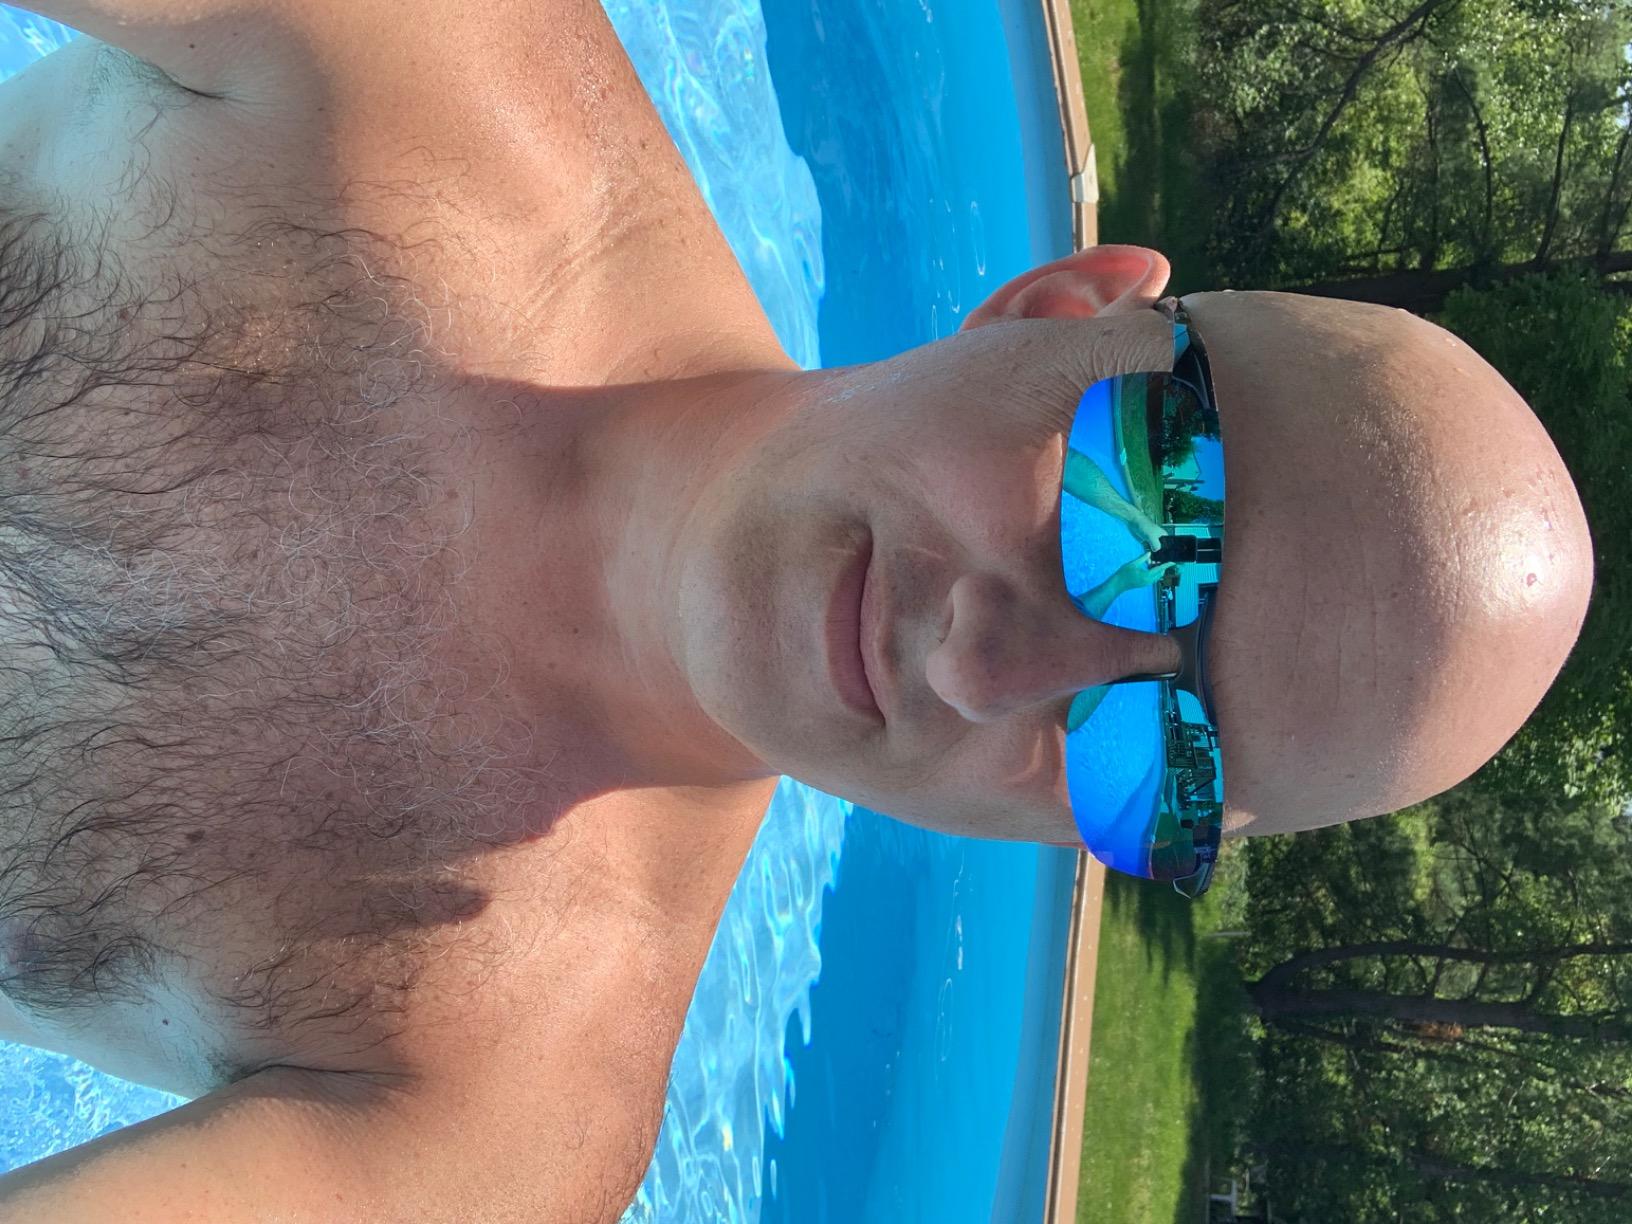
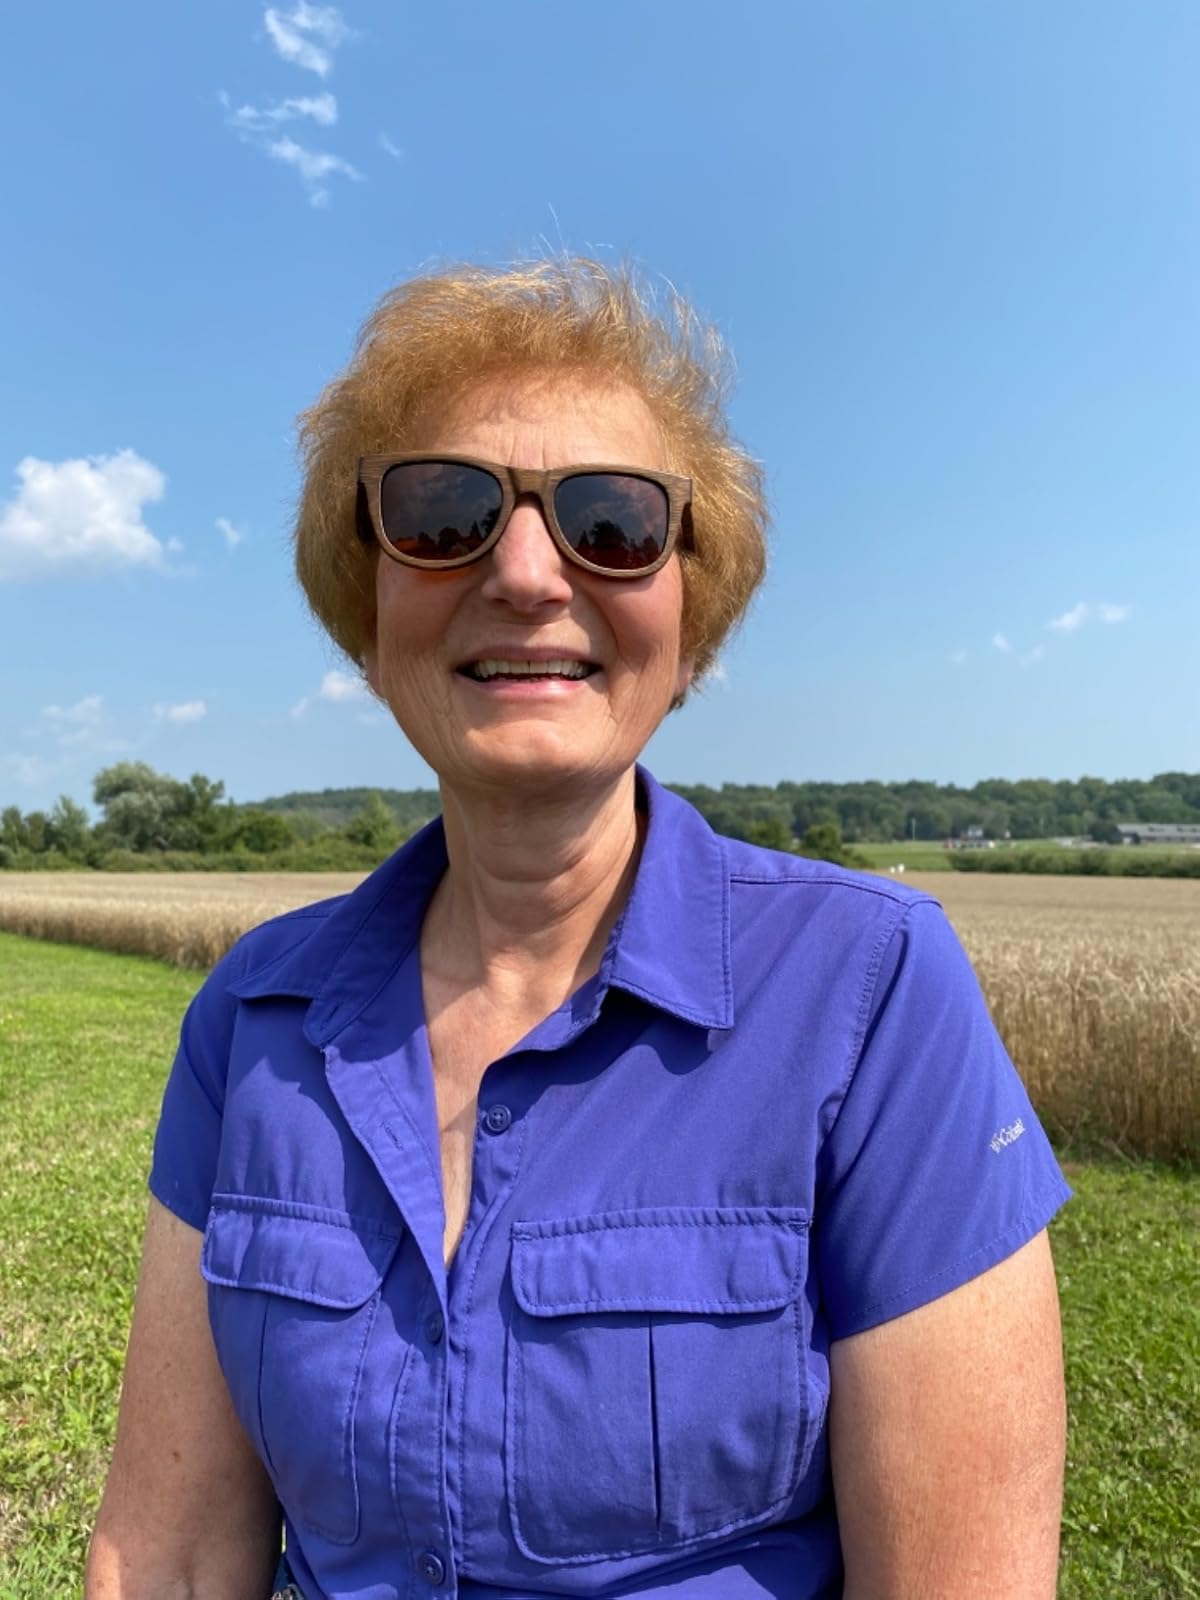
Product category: accessories_sunglasses
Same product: no